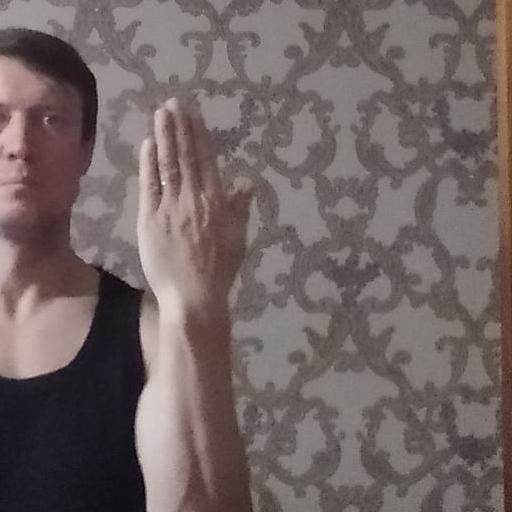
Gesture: stop_inverted